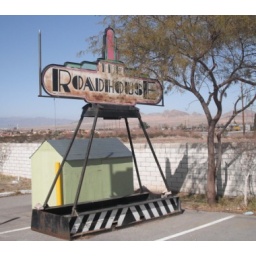
Old street sign - in the back now